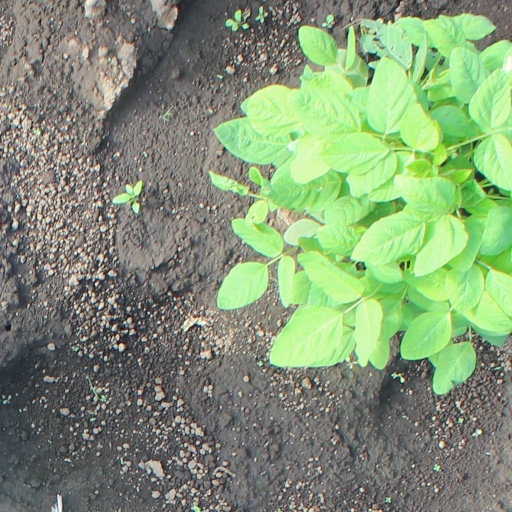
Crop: soybean